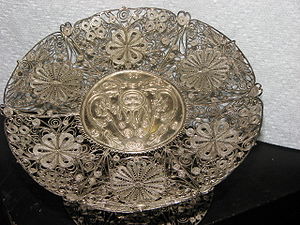
Filigran
Tallerken i Sterlingsølv udført i filigranteknik.
Filigran er en delikat og vanskelig form for metalsmykkearbejde. Det indebærer arbejder som er lavet af meget tynde tråde og små perler eller kugler, sædvanligvis af sølv og guld. De tynde tråde loddes sammen til ornamenter og artistiske former og fæstes på et underlag eller ramme.